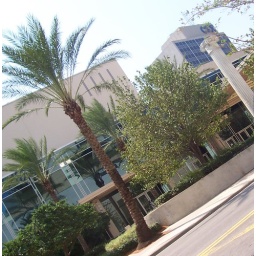
i work in a building made of windows